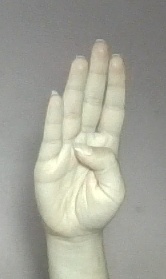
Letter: kaaf